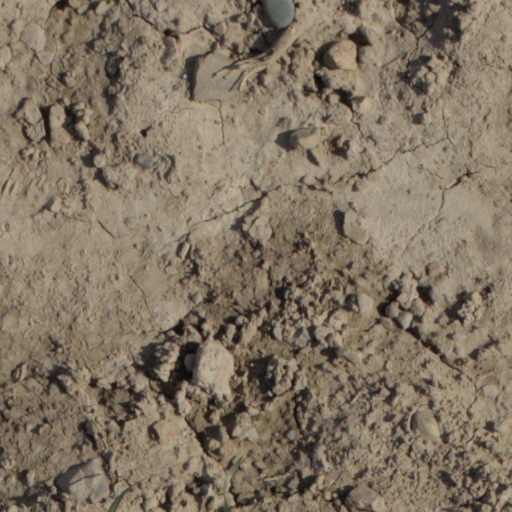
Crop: wheat